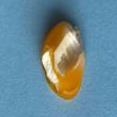
Maize quality: Bad